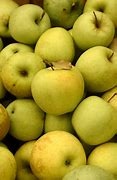
Label: apple